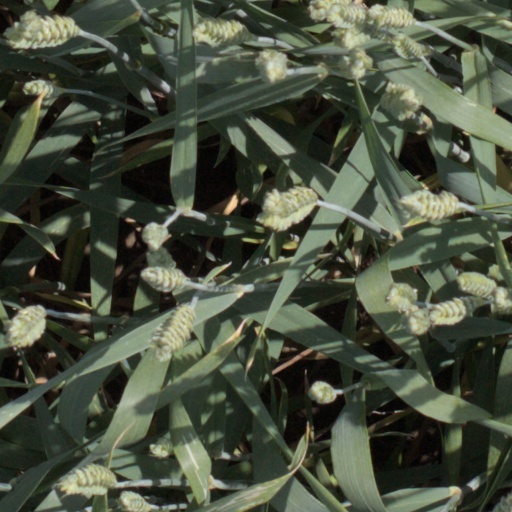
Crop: wheat